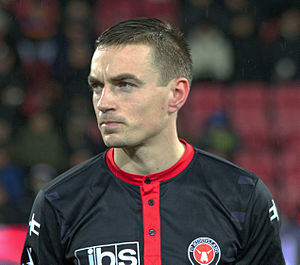
Petter Andersson
Petter Andersson umiddelbart inden kampen FC Midtjylland-AGF 8. december 2013
Petter Andersson er en svensk tidligere fodboldspiller, der blandt andet spillede for FC Groningen, Hammarby IF og FC Midtjylland